Roger Wilbraham

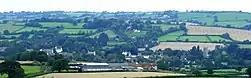
Chew Magna, the family home of Wilbraham's wife, Mary Baber

Wilbraham was educated at Shrewsbury School and Cambridge University. He became a barrister, and was admitted to Gray's Inn in London in 1576.